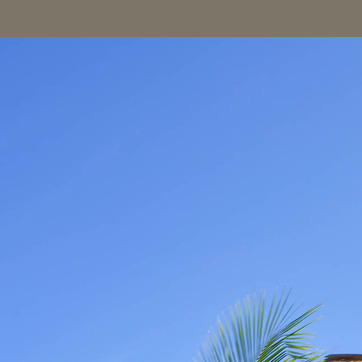
Material: sky